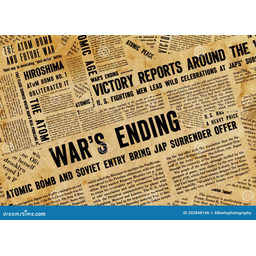
Label: paper